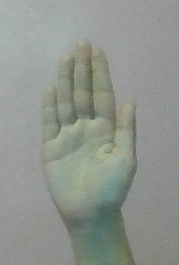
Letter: seen